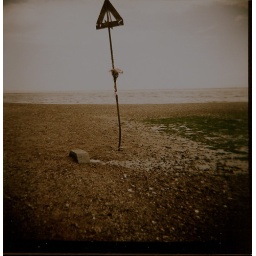
flowers in memory, tied to an old rusted sign on the beach